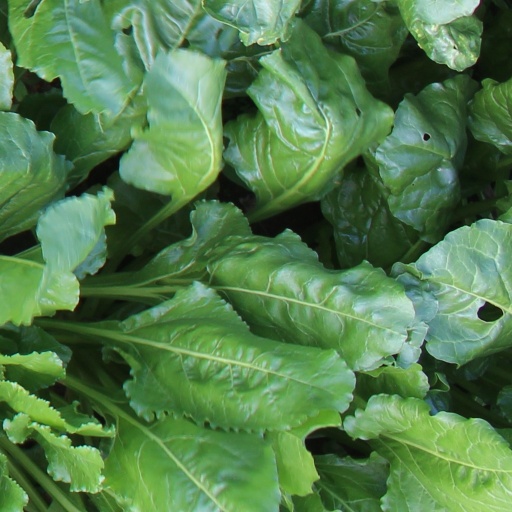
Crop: sugar beet